Hambach Forest

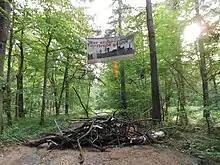
Barricade (September 2016)

The fourth occupation period started in 2015 and lasted until 2018. It involved a settlement with around two dozen tree houses and numerous road barricades. The barricades were erected to prevent mining company and police vehicles from entering.